Tough Young Teachers

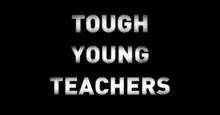

Tough Young Teachers is a British documentary television series that was first broadcast on BBC Three on 9 January 2014. The six graduate teachers featured in the series are Charles Wallendahl (University of Oxford), Chloe Shaw (Royal Holloway, University of London), Claudenia Williams (University of Birmingham), Meryl Noronha (King's College London), Nicholas Church (Imperial College London) and Oliver Beach (University of Birmingham & Cornell University).